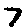
Label: 7